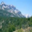
Label: mountain